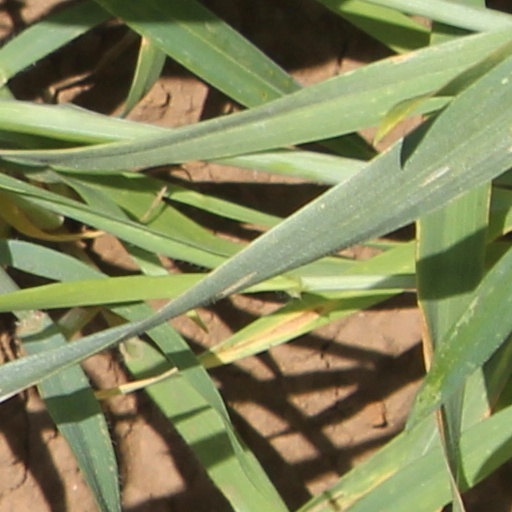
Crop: wheat